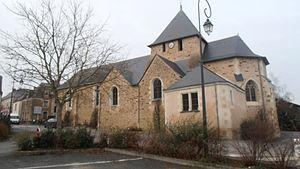
l'église de la commune de marigné
La liste des églises de Maine-et-Loire recense de la manière la plus complète possible les églises, cathédrale et basiliques situées dans le département français de Maine-et-Loire.
Cet article recense les monuments historiques du nord de Maine-et-Loire, en France.
L'église Saint-Pontien est une église située à Marigné, en France.